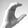
ASL letter: C